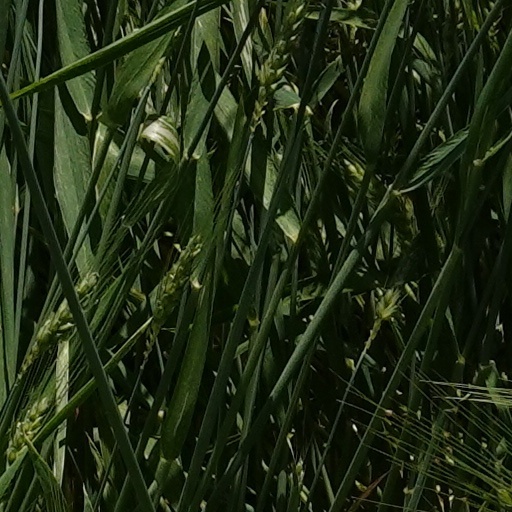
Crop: wheat